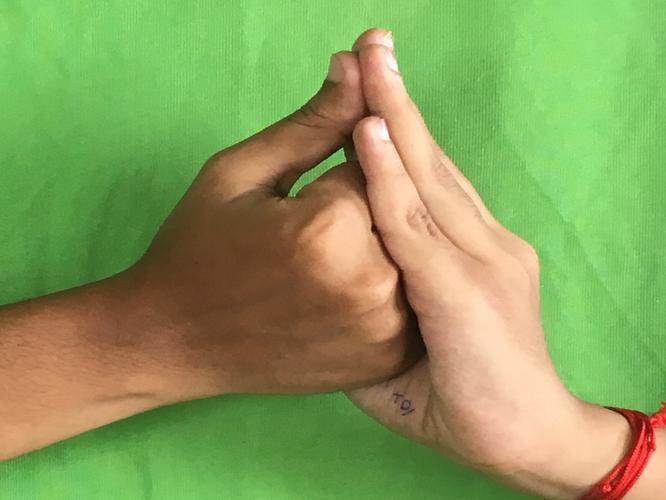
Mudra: Shanka
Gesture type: double_hand